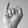
ASL letter: I